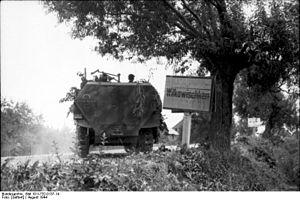
L’offensive Kaunas fait partie de la 3ᵉ phase de l'opération Bagration, offensive stratégique de l'Armée soviétique durant l'été 1944. Elle couvrait les opérations d'Ivan Tcherniakhovski, 3e Front biélorusse du 28 juillet au 28 août 1944 contre la ville de lituanienne de Kaunas, conséquence de l'achèvement de l'offensive contre Vilnius.